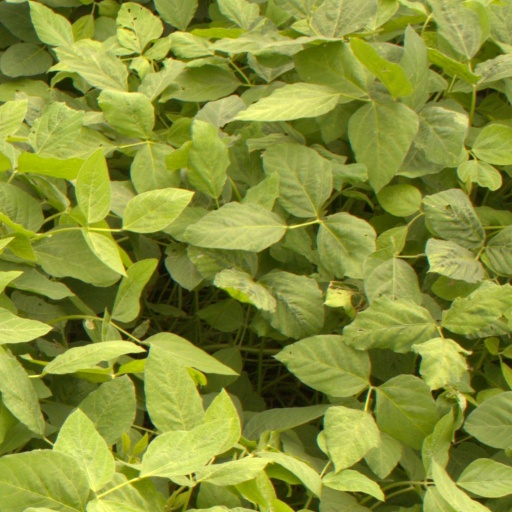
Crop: soybean